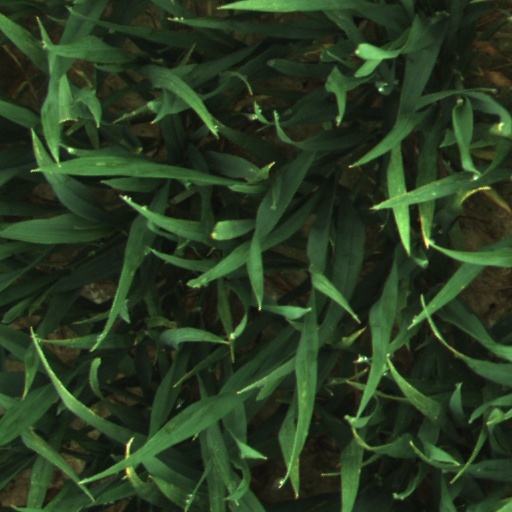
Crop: wheat